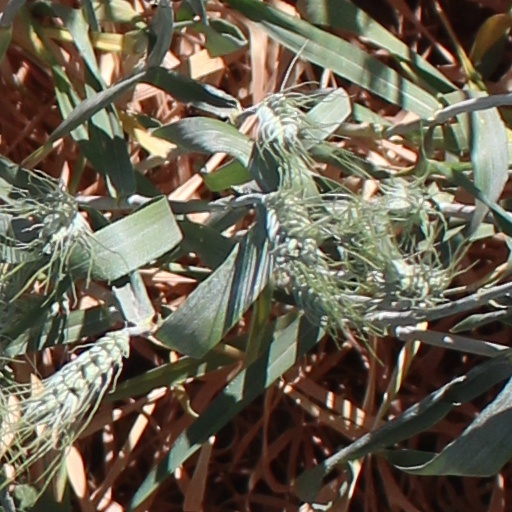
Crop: wheat